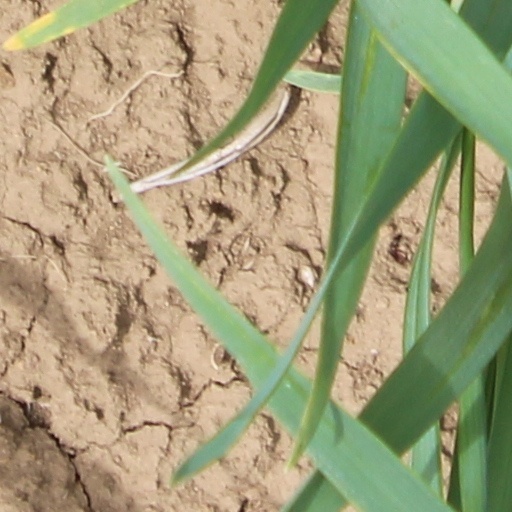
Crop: wheat